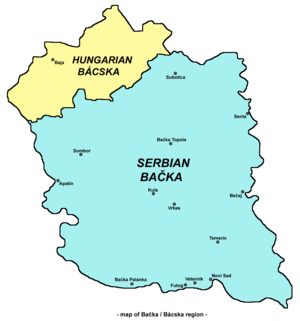
La Bačka est une région historique située dans la plaine de Pannonie, entre le Danube et la Tisza. Elle s'étend principalement en Serbie et en Hongrie, avec quelques enclaves sur la rive gauche du Danube qui font partie de la Croatie mais qui, depuis 1991, se trouvent sous le contrôle de la Serbie.